Tunnels in popular culture

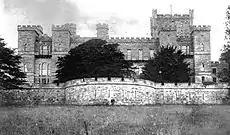
Loudoun Castle, Galston in the 1890s

A tunnel is said to run from near Ravenscraig Castle down to the Annick Water just up stream of Lainshaw Castle. The tunnel was reportedly crawled through by the grandfather of a local man and may be related to the drainage of the nearby, now flooded, Hillhouse quarry, the Water Plantation area, and other Lainshaw estate lands.